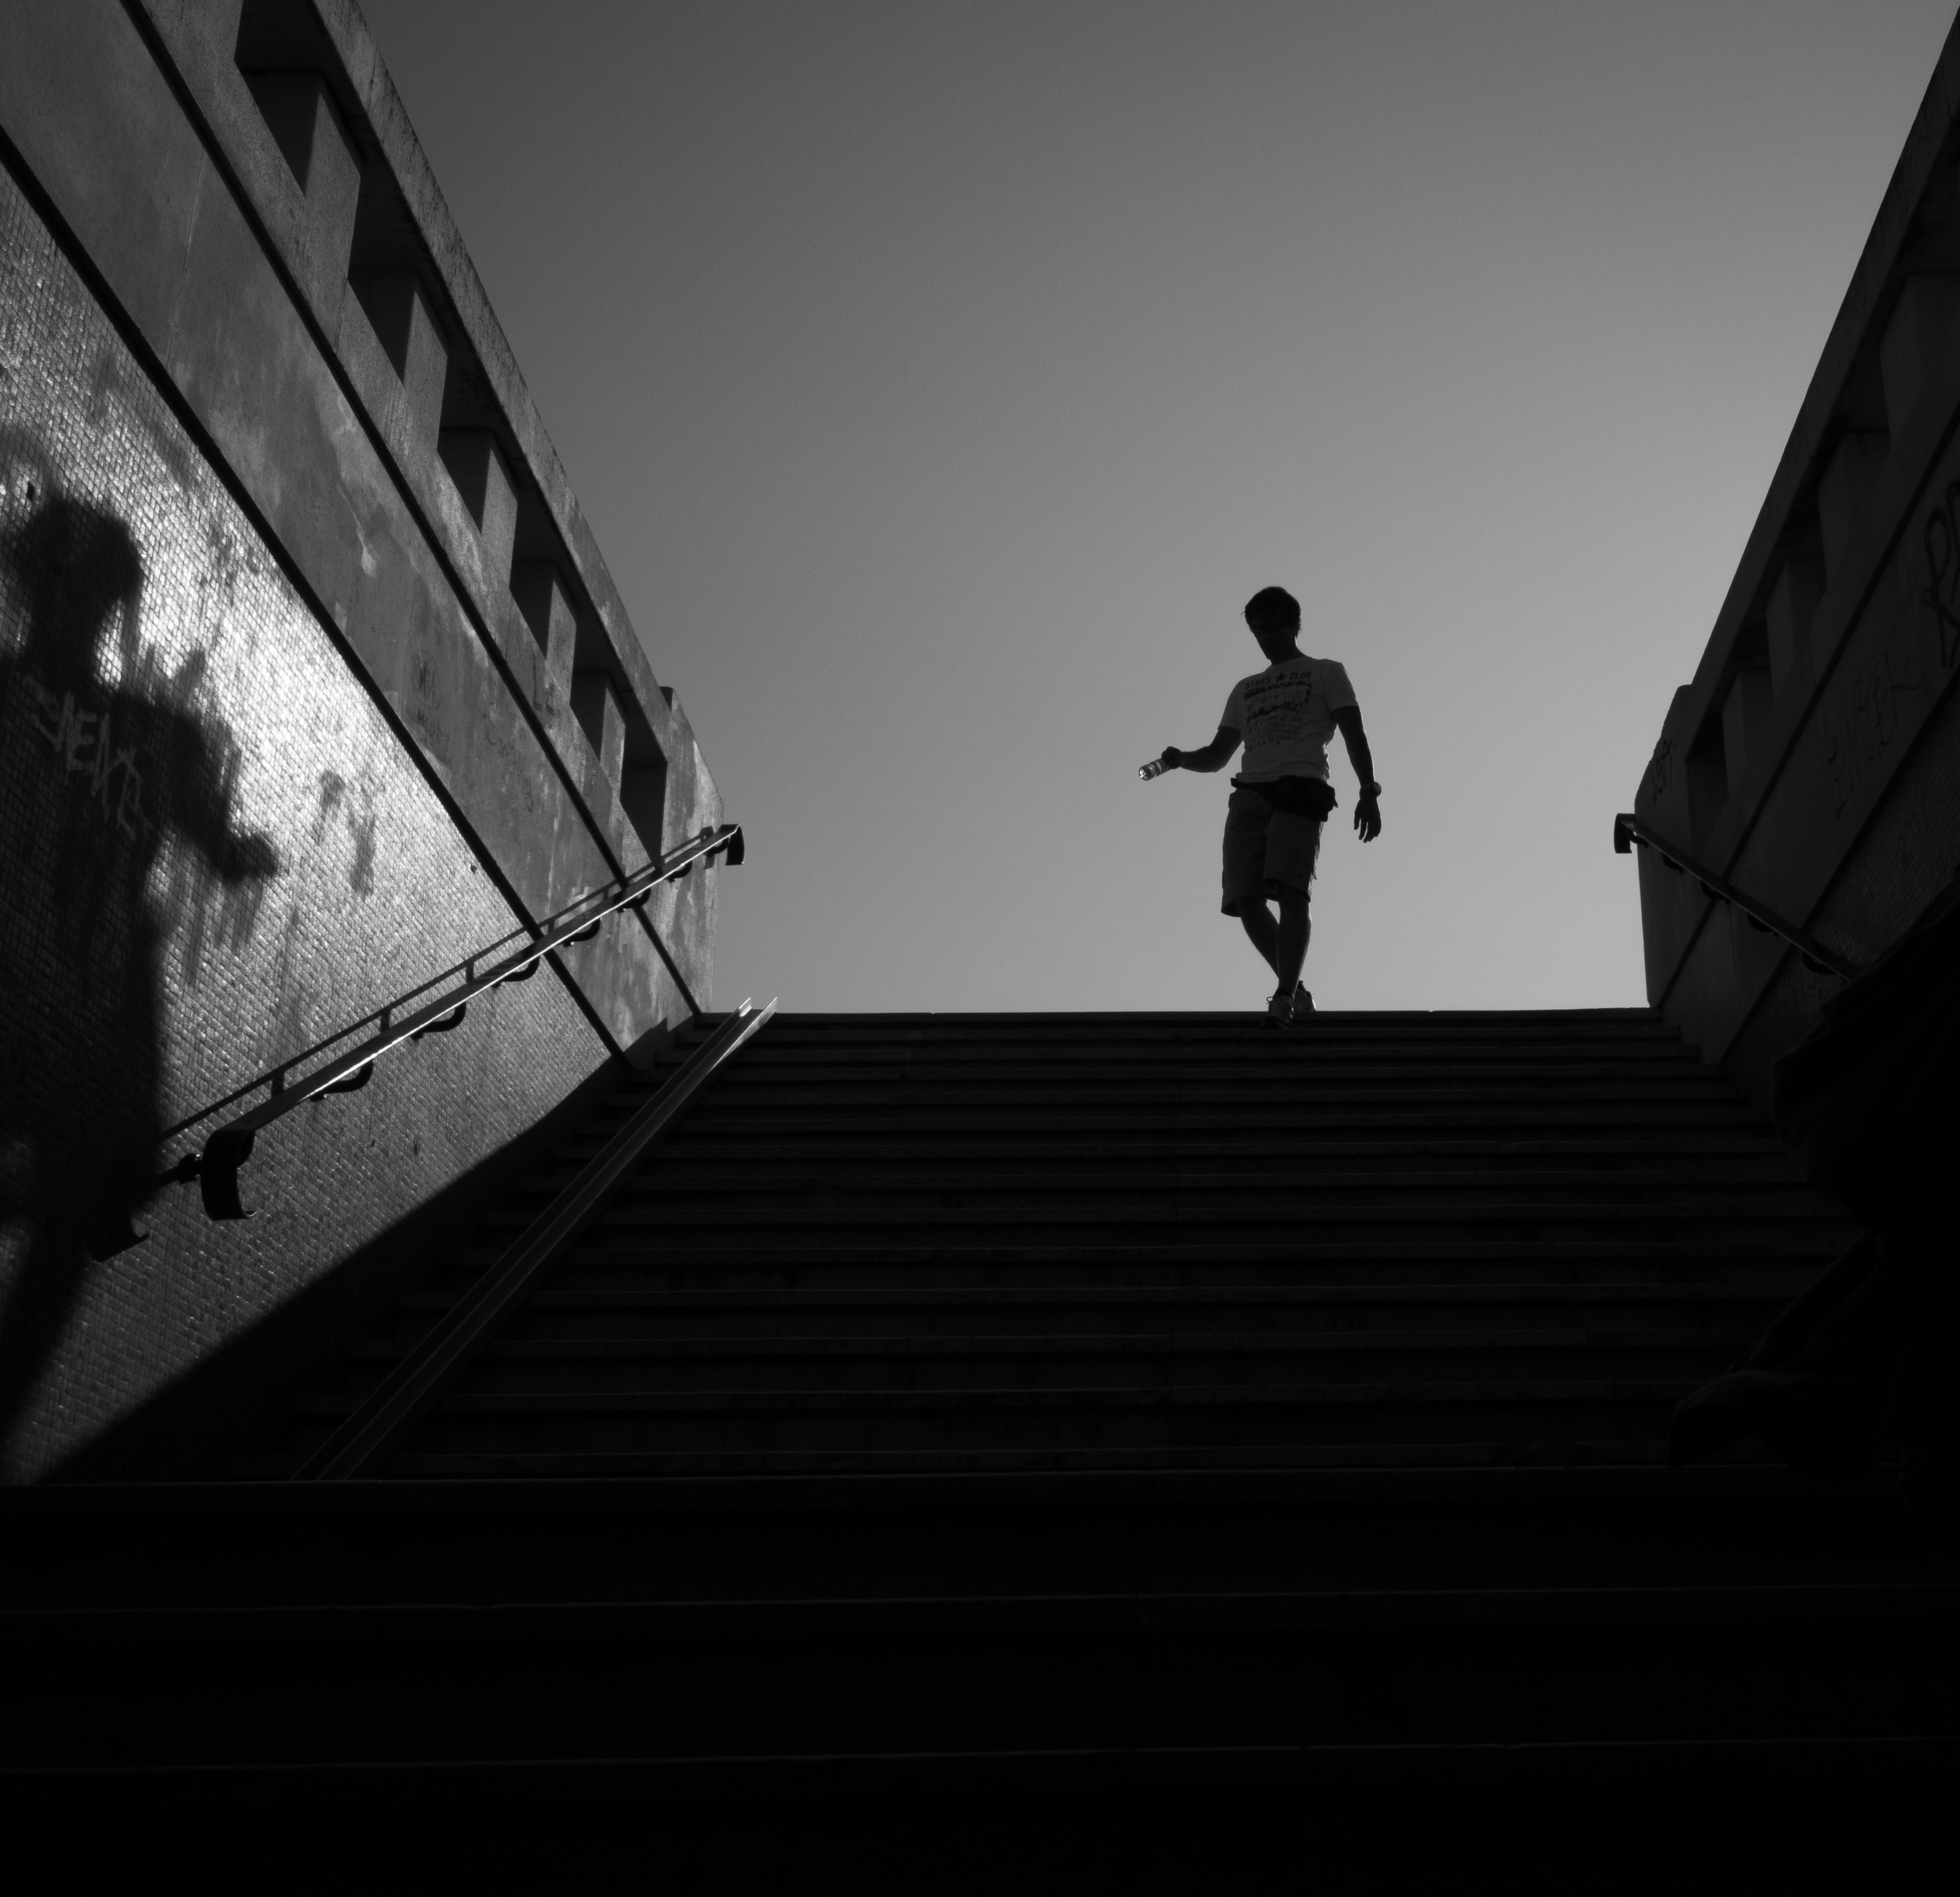
silhouette, light, black and white, white, street, photography, ebook, line, shadow, training, darkness, black, monochrome, streetphotography, flickr, thomas, video, olympus, photograph, omd, fuji, shape, leica, monochrom, leuthard, hcb, thomasleuthard, monochrome photography, film noir